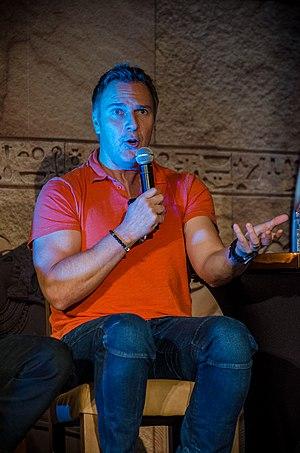
Mike Dopud, né le 10 juin 1968 à Montréal, est un acteur, un cascadeur et un athlète canadien. Il est surtout connu pour son rôle du détective Smits dans La Voix des morts et de l’agent Turner dans Alone in the Dark, deux films d’horreur de 2005, pour son rôle de Vic Hadfield dans la mini-série canadienne Canada Russia '72, et pour avoir joué Michael « l’Assassin » dans Rollerball le remake. Il a été proposé pour un Taurus World Stunt Award en 2005 pour son travail dans Tolérance Zéro.
Power est une série télévisée américaine en 63 épisodes d'environ 50 minutes créée par Courtney A. Kemp et diffusée entre le 7 juin 2014 et le 9 février 2020 sur Starz et au Canada sur Super Channel pour les cinq premières saisons, puis sur Starz pour la dernière saison.